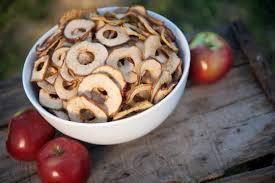
Label: apples